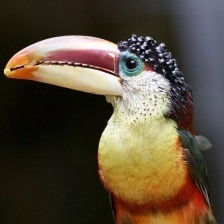
Species: CURL CRESTED ARACURI
Scientific name: PTEROGLOSSUS BEAUHARNAESII
ImageNet parent category: toucan